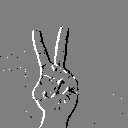
ASL letter: v